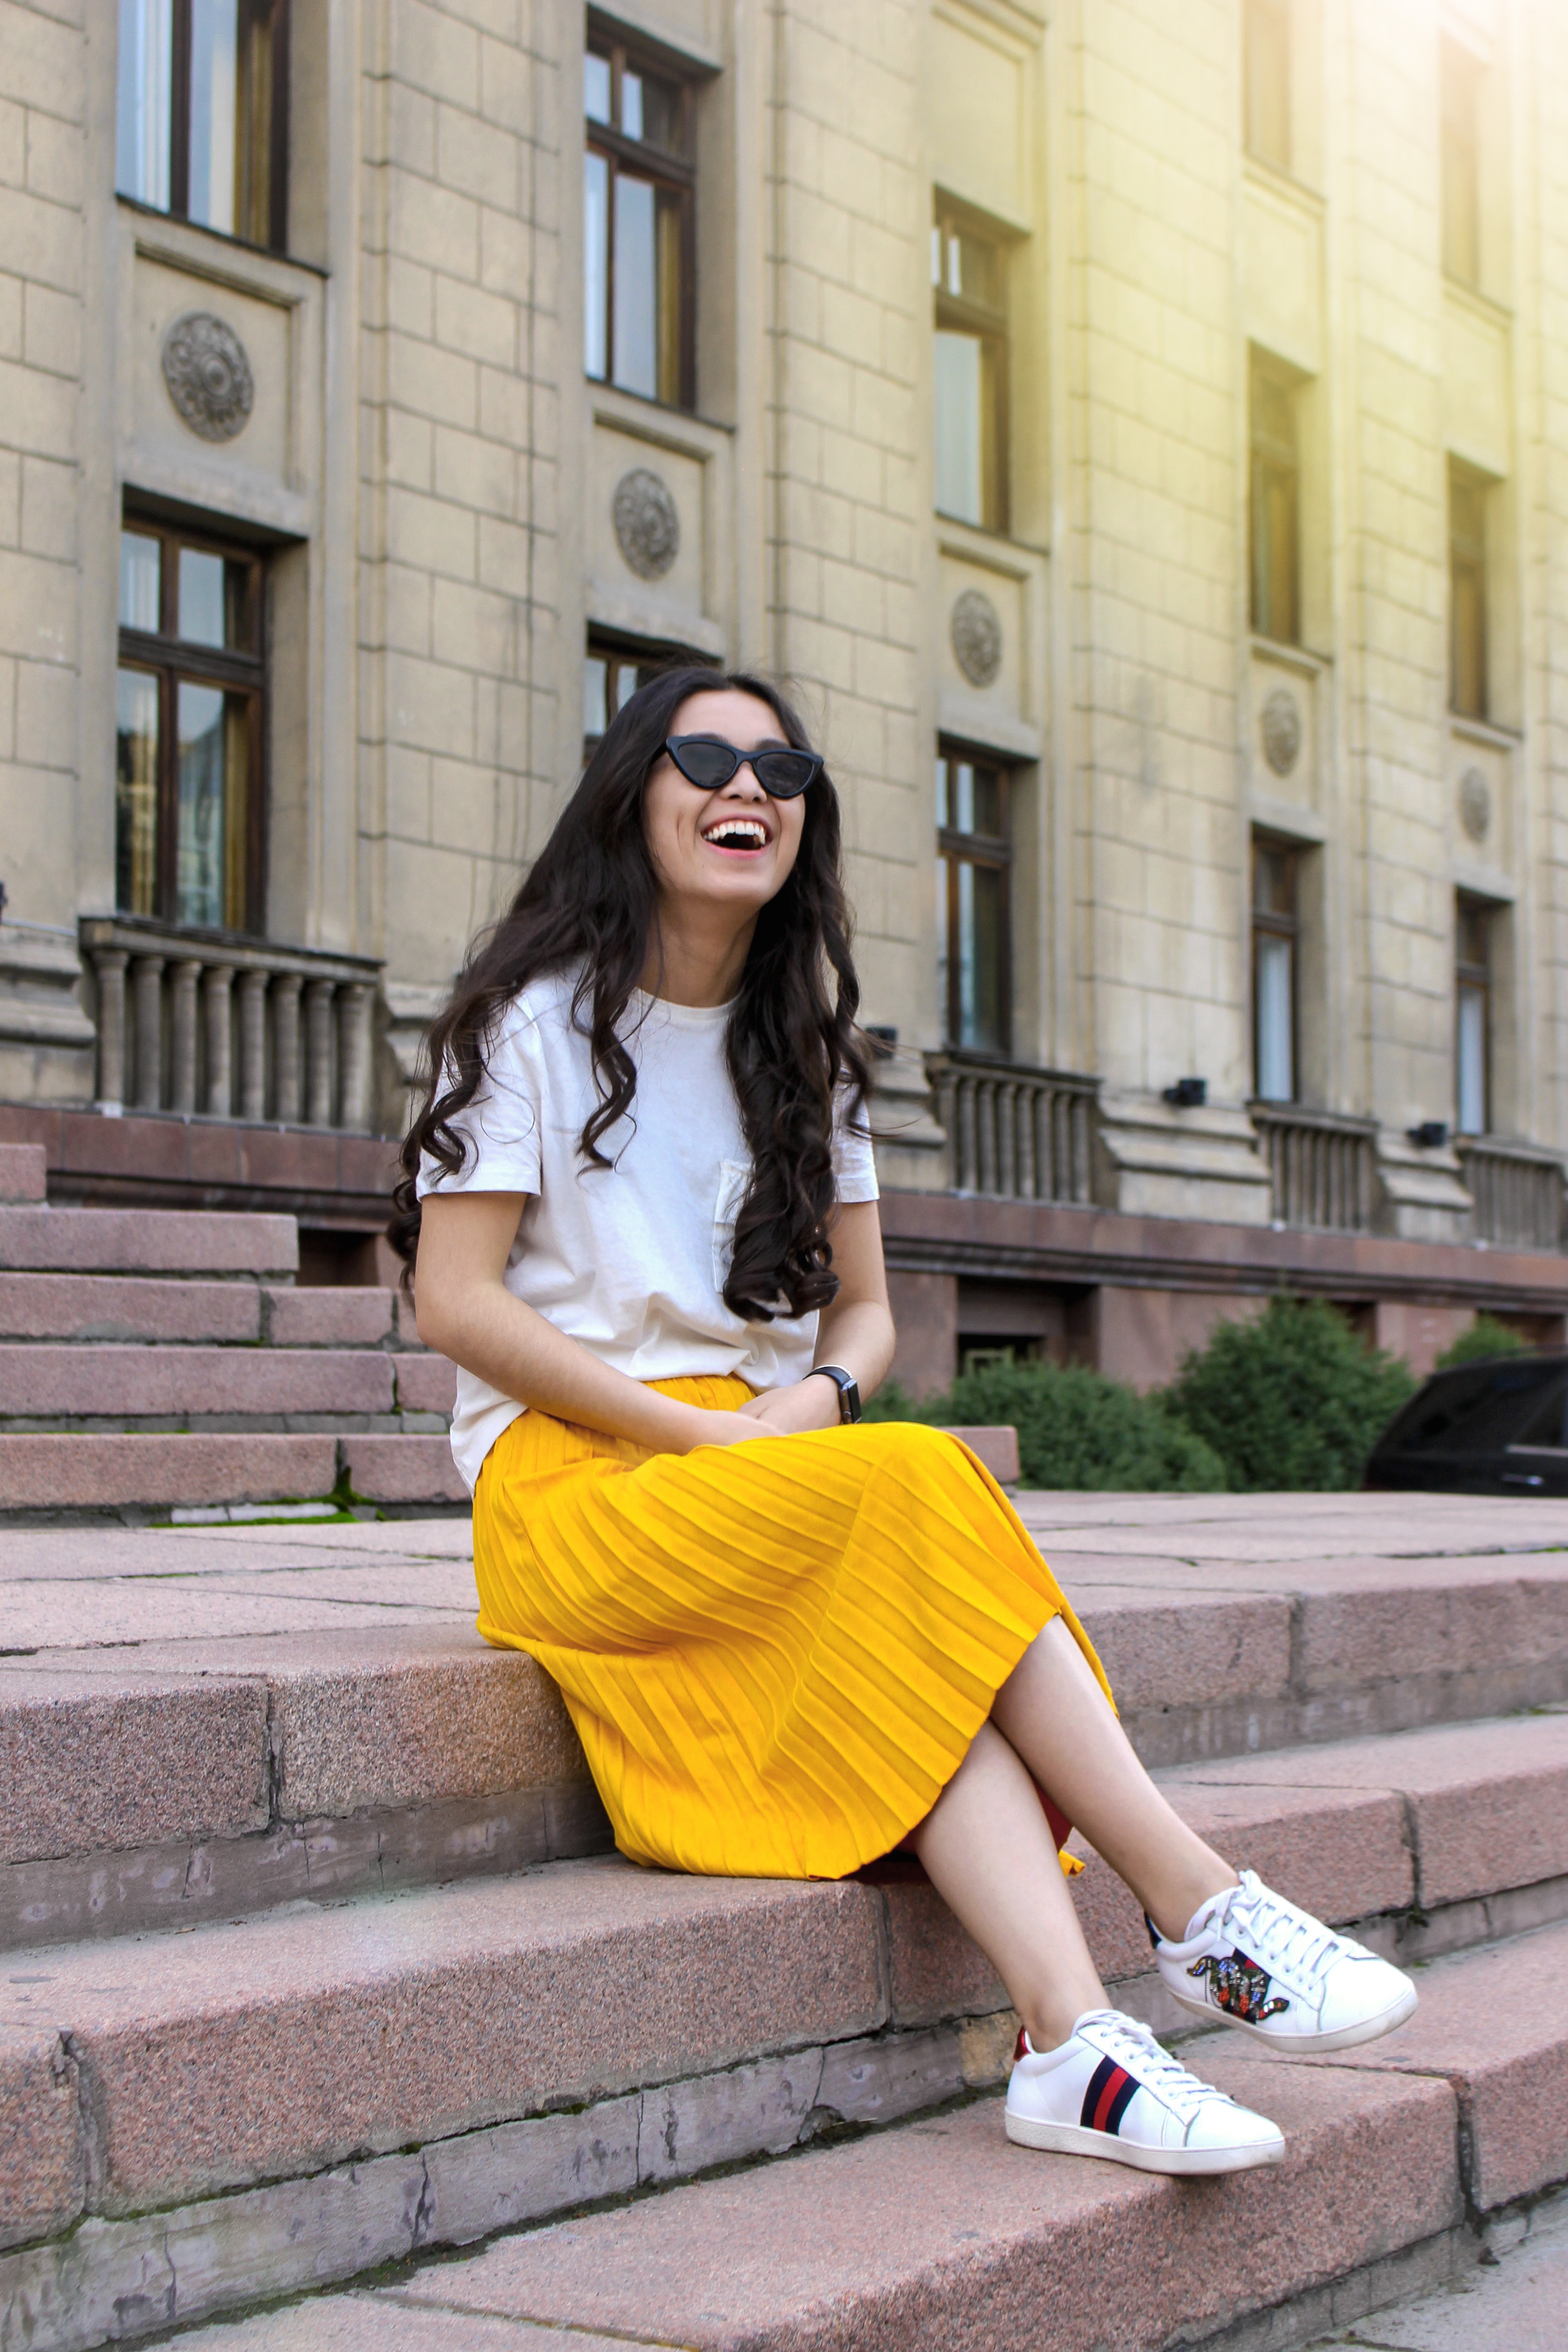
yellow, clothing, snapshot, shoulder, girl, fashion, shoe, leg, design, long hair, pattern, jeans, abdomen, trunk, photo shoot